Sawgoek

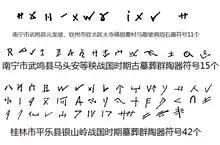
Examples of stone and pottery inscriptions from artefacts unearthed in Wuming, Pingle, and Qinzhou, Guangxi

Sawveh ("etched script") refers to some 140 individual symbols inscribed on stonework, pottery, and bronzeworks excavated in western Guangxi, dating from the late Neolithic to the Bronze Age, the earliest examples being contemporary with the Shang dynasty in the North China Plain. The glyphs bear some semblance to the glyphs of the Hemudu culture, Wucheng culture, Maqiao ruins (stratum V), Taihu Late Neolithic, and other Old Yue ruins in Guangdong. Some scholars suggest that these inscriptions are characteristic of an undeciphered logographic writing system or proto-writing, but this is disputed due to the lack of evidence of complete phrases.